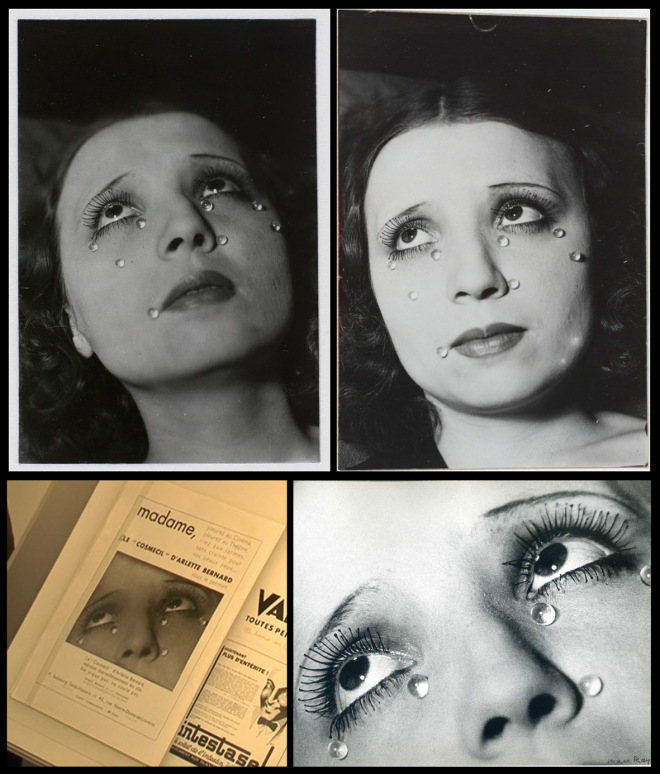
Gender: women